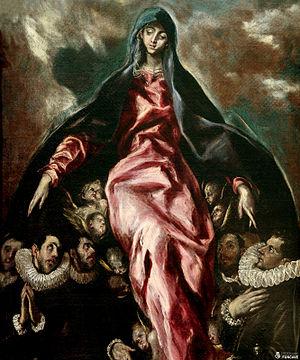
La chapelle Notre-Dame-de-la-Charité est une église catholique d'Illescas, en Espagne dans la province de Tolède. Elle servait de chapelle à l'ancien hôpital de la Charité, construit en 1500.